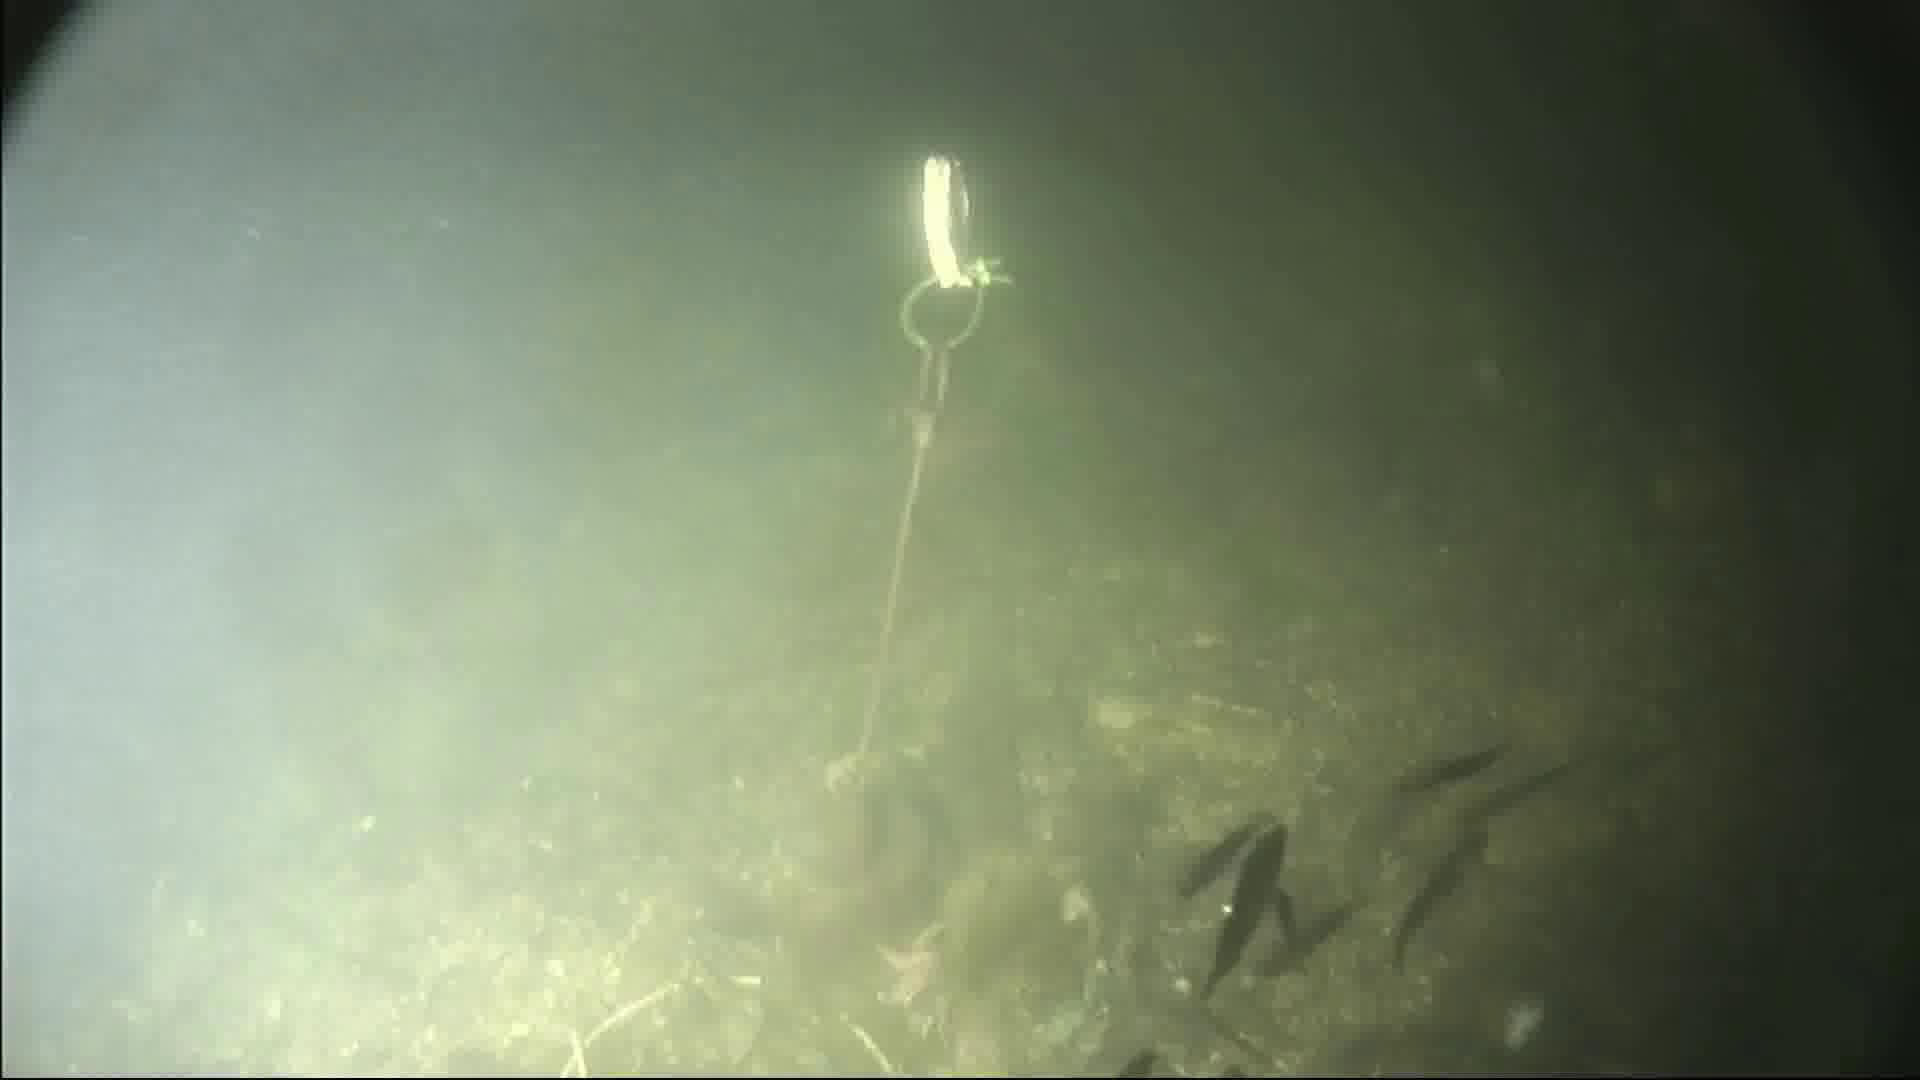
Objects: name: starfish
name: small_fish
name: crab